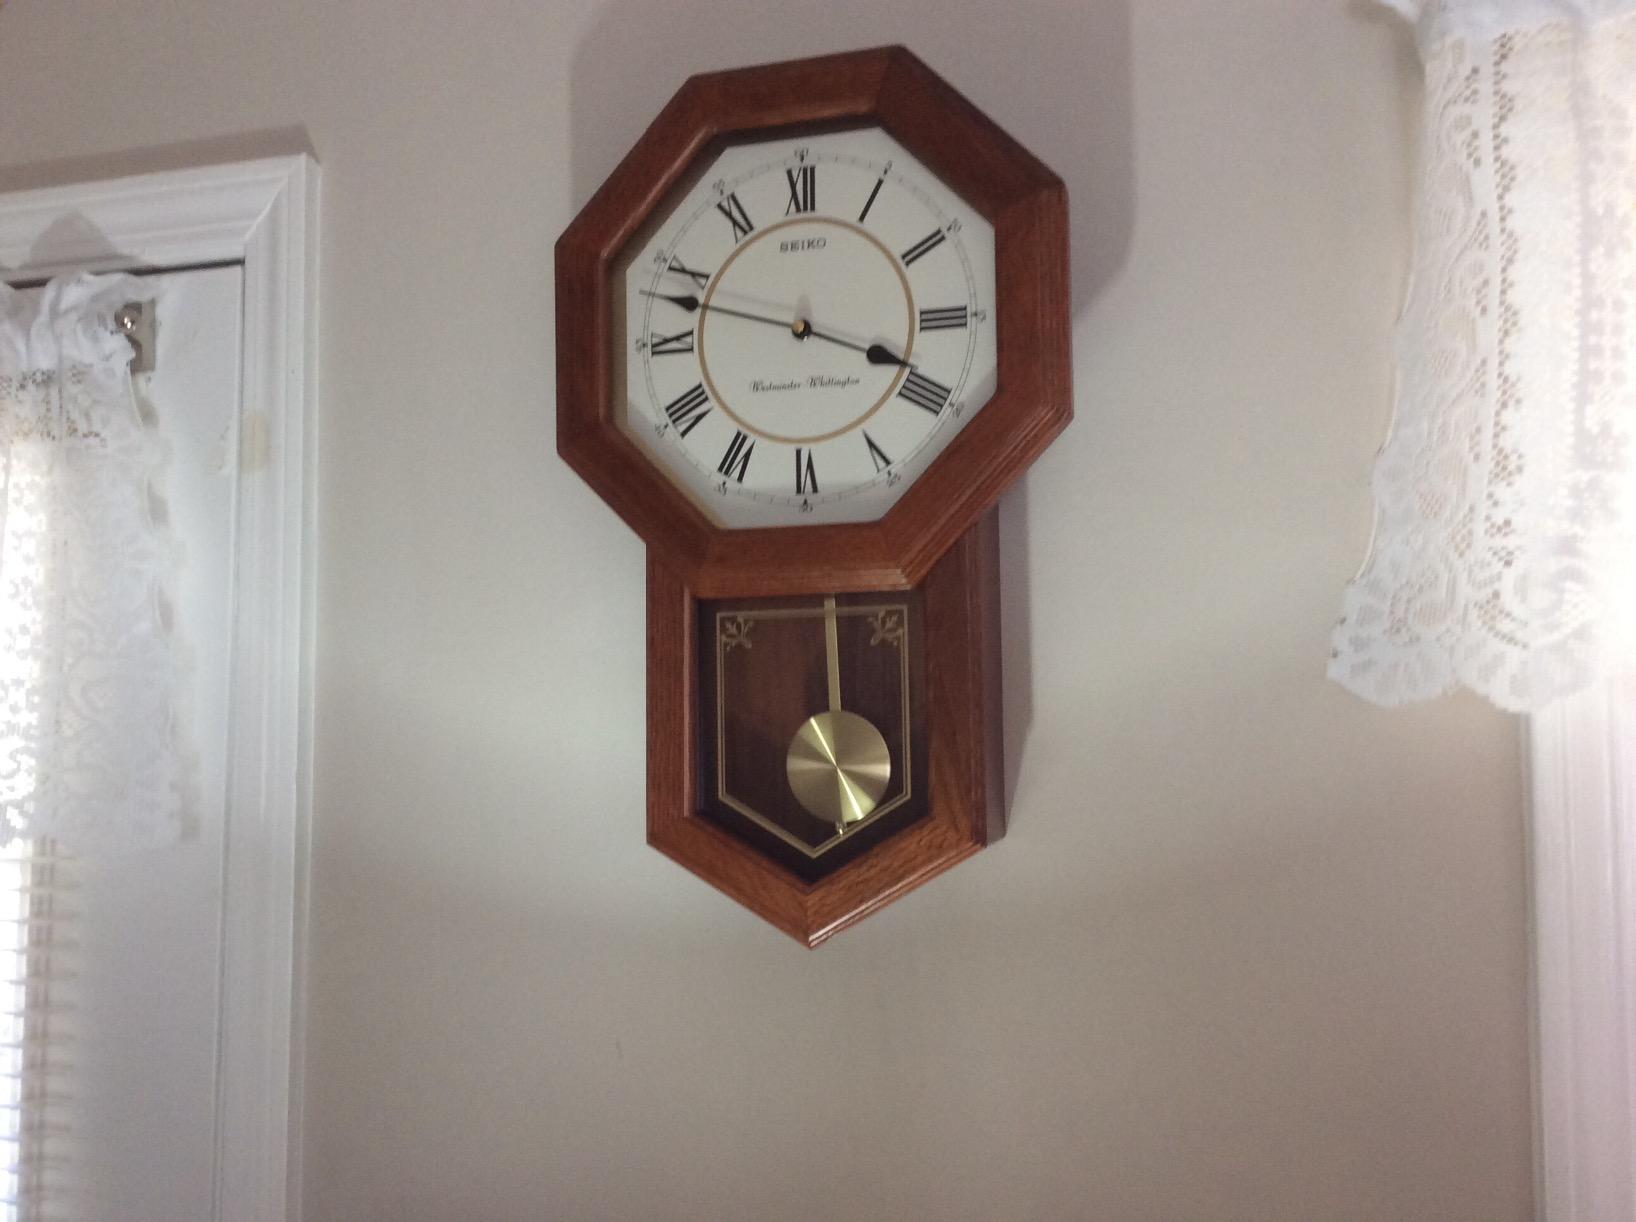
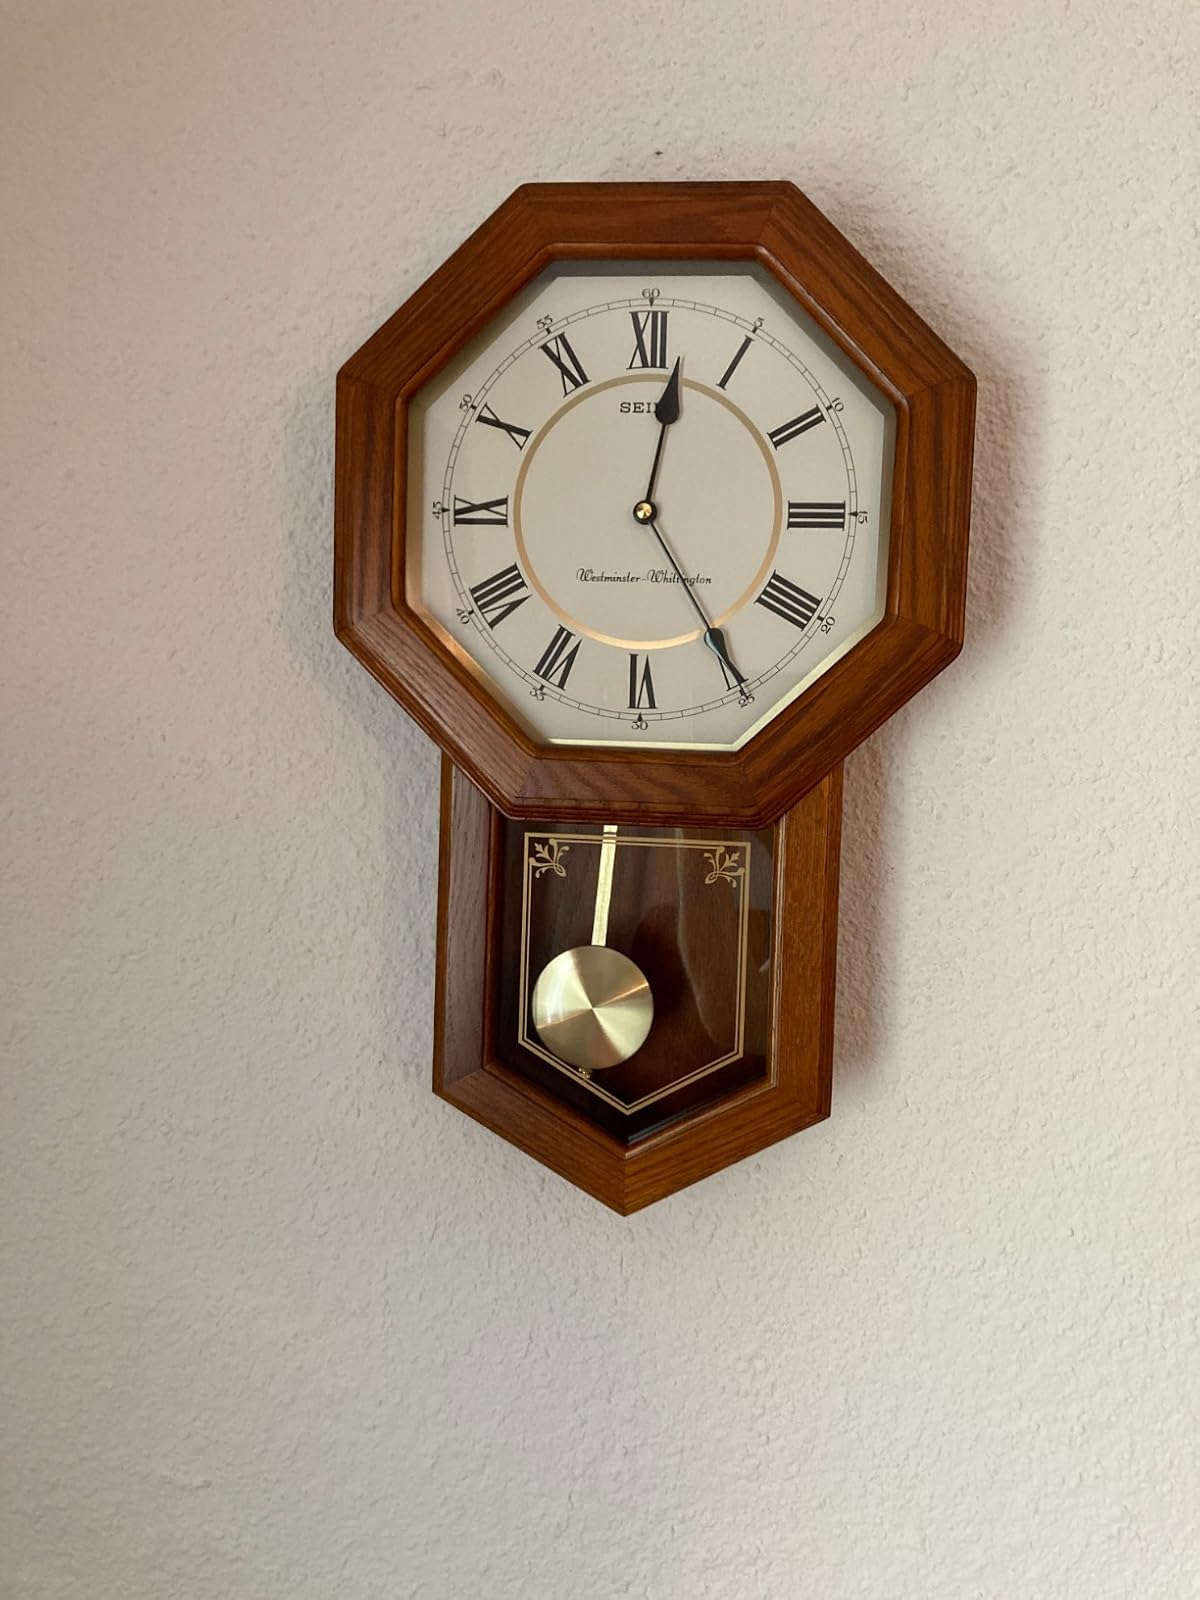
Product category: clock
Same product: yes